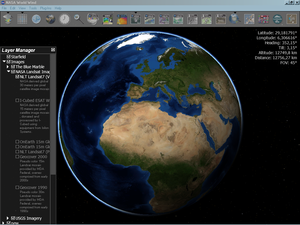
NASA World Wind
Screenshot af WorldWind
NASA World Wind er en open-source virtuel globus først udviklet af NASA i 2003 til brug på personlige computere og derefter videreudviklet med open source-fællesskabet siden 2004. Den originale version blev udviklet på .NET Framework, der kun kunne køres på Microsoft Windows. Den nyere Java-version, World Wind Java, er cross-platform.